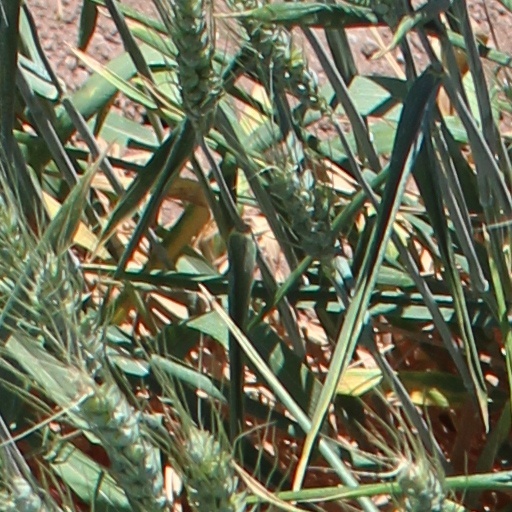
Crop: wheat